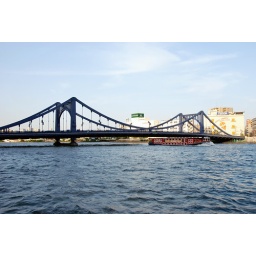
Red shuttle ship is going under Kiyosu-bashi, a bridge across Sumida river.